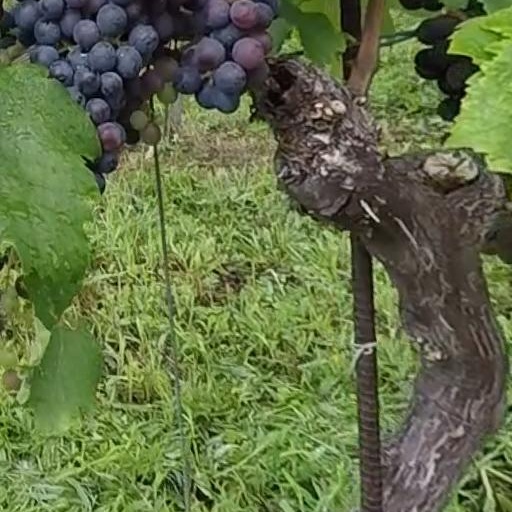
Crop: grape